Elly Petersen

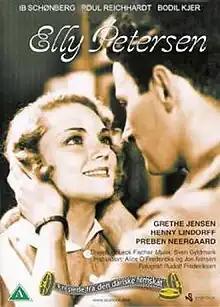
DVD cover

Elly Petersen is a 1944 Danish drama film directed by Jon Iversen and Alice O'Fredericks.